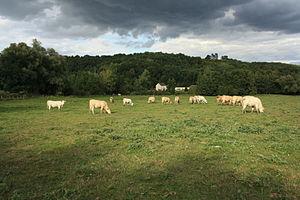
Vaches à Saint-Lambert-des-Bois (Yvelines, France).
L’agriculture des Yvelines est une agriculture moderne et productive, tournée principalement vers la grande culture céréalière. C'est la deuxième en Île-de-France après celle de Seine-et-Marne. Elle occupe une place marginale dans l'économie du département sous l'angle de l'emploi, avec 4 966 actifs en 2006, soit 0,9 % de la population active totale. Cependant cette activité mobilise et façonne une part importante du territoire. La surface agricole utile s'élevait à 91 045 hectares en 2000, soit 43 % du total et à 89 136 hectares en 2010. Ce territoire agricole, ajouté aux 32 % de territoire boisé, donne aux Yvelines un caractère rural marqué, malgré leur proximité de Paris. Cette SAU diminue de 200 hectares par an au profit de l'urbanisation et des infrastructures. Le nombre d'exploitations agricoles diminue régulièrement, diminution plus marquée dans le secteur des cultures spéciales tandis que leur taille augmente pour atteindre une moyenne de 94 hectares en 2010.Plus de 70 % des exploitants cultivent des céréales et des oléagineux comme le colza.